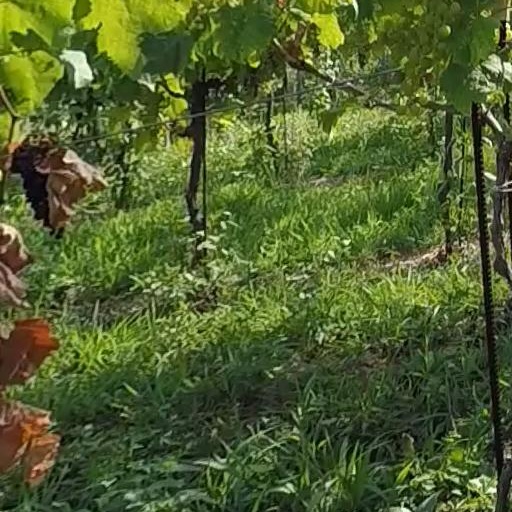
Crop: grape